Districts of Cartagena, Spain

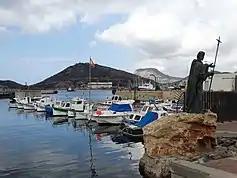
Statue of the apostle James the Greater, patron saint of Spain, in Santa Lucía's harbour.

Doing the 18th century, music and dance shows were put on by Spanish and foreign companies, and theatrical performances both professional and amateur.